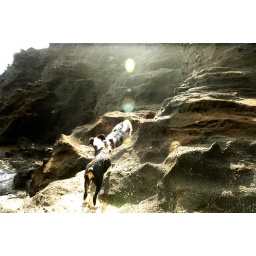
Taj and Kona climbing amongst the rocks along the edge by the ocean at the Cove.December 2007.